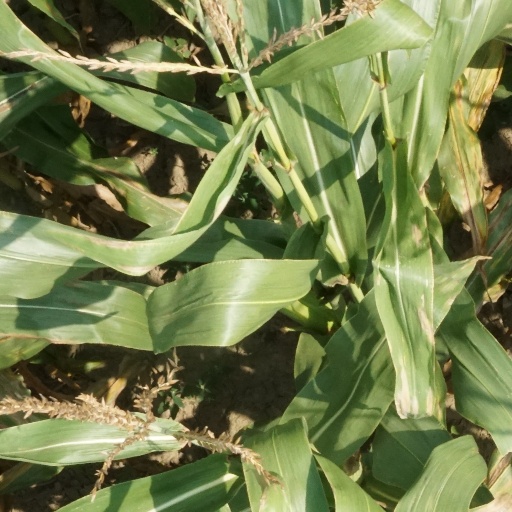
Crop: maize; corn